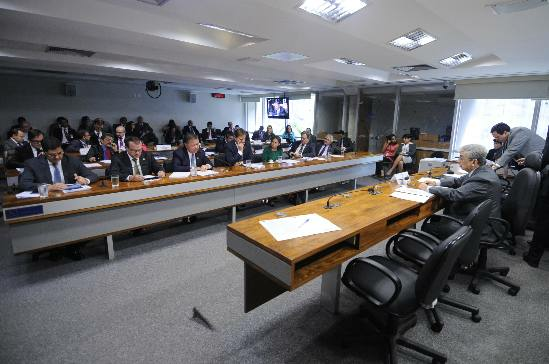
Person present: Yes